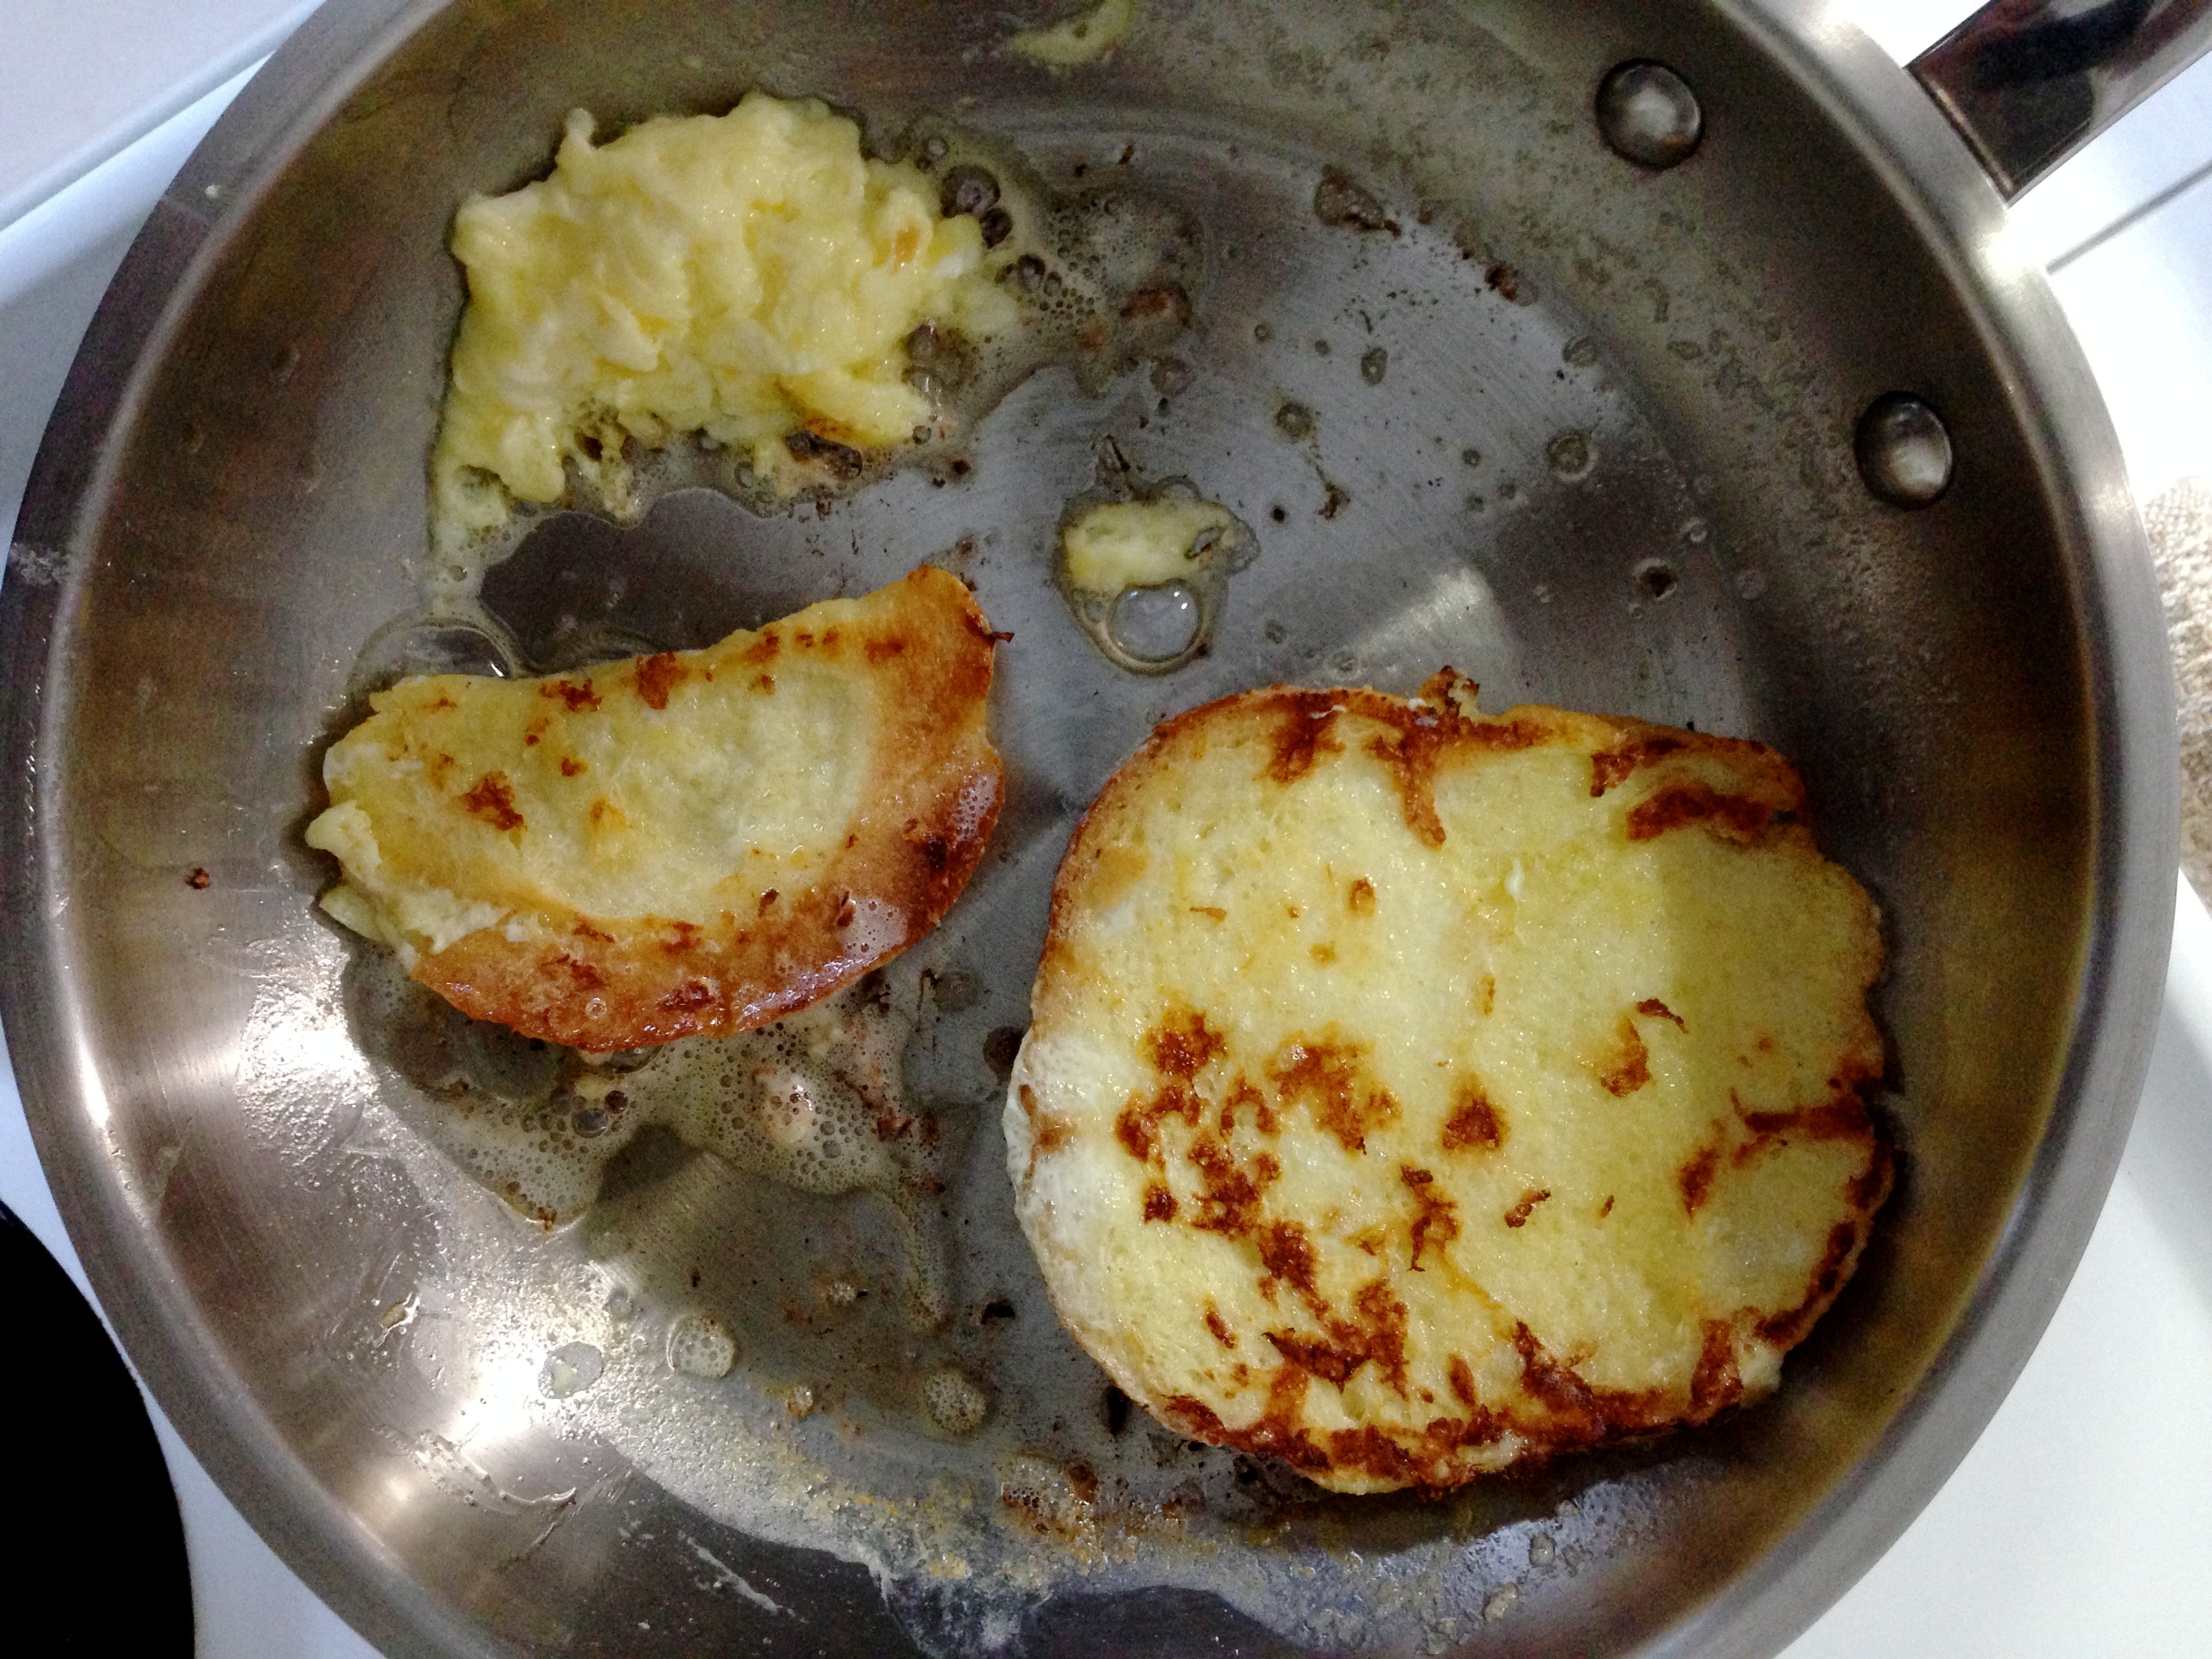
dish, meal, food, produce, vegetable, breakfast, cuisine, 2014365, flowering plant